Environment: real
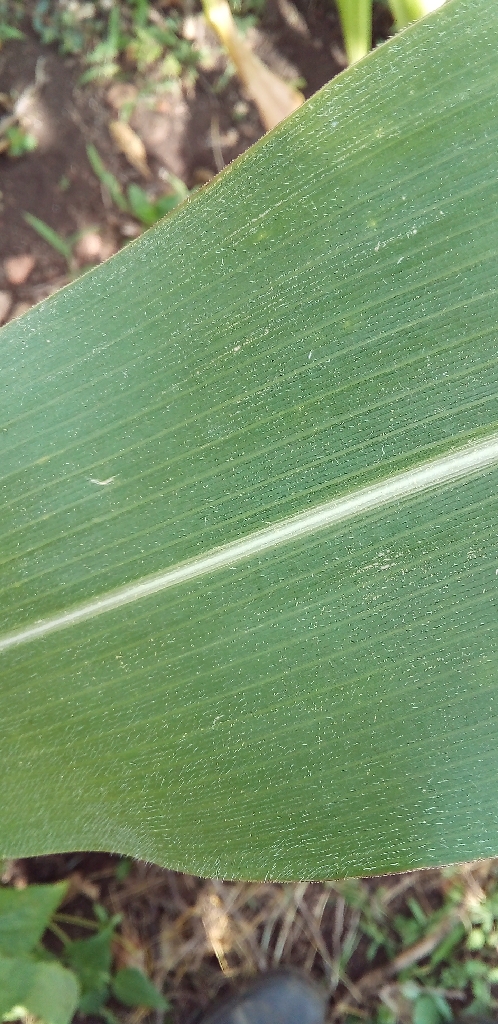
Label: healthy